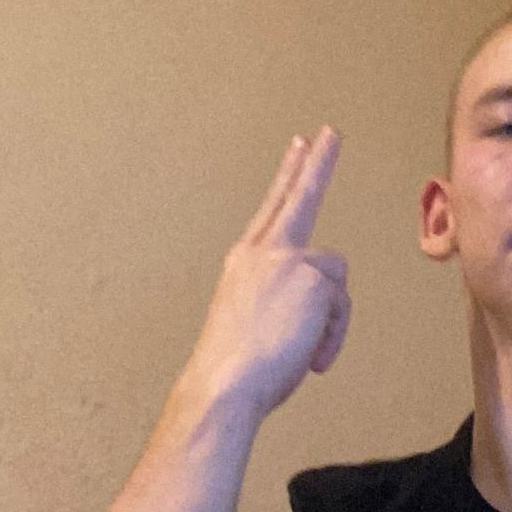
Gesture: two_up_inverted